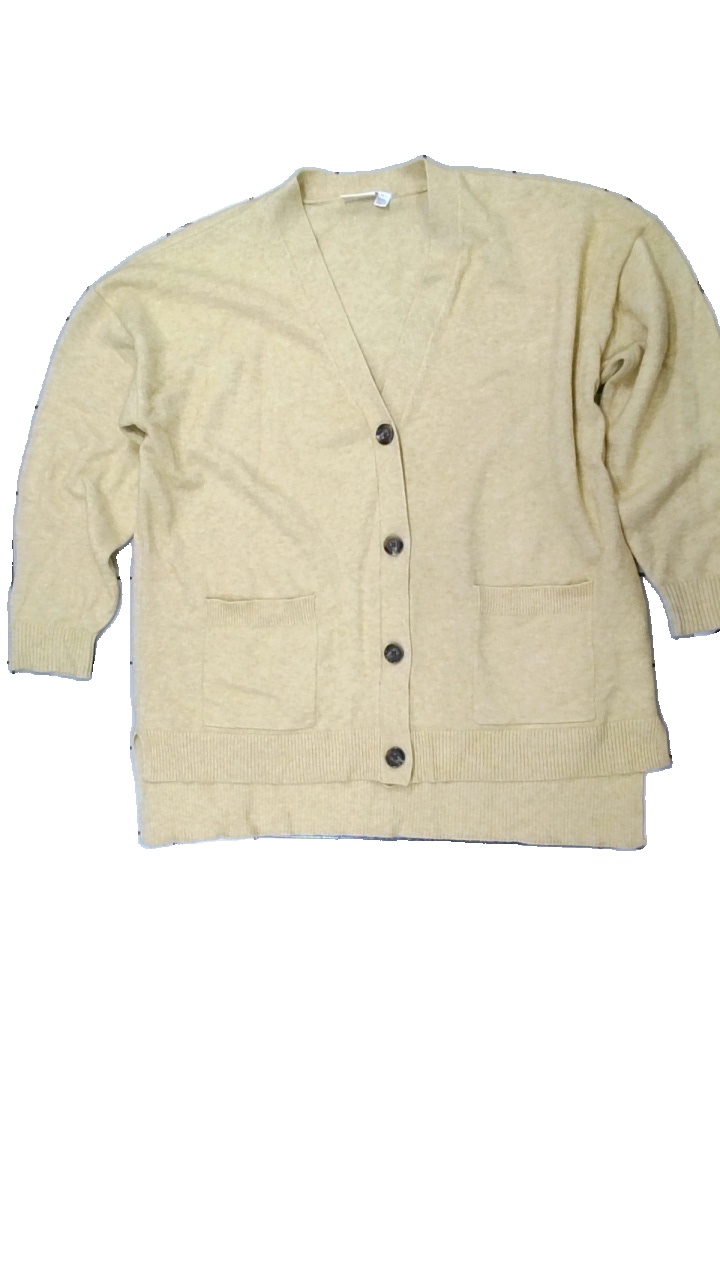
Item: Cardigan (Ladies)
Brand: Vila
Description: beige kofta med knappar fram
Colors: Beige
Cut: Regular
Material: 55% viscose 45% nylone
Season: All
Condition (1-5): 5
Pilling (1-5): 5
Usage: Reuse
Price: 50-100